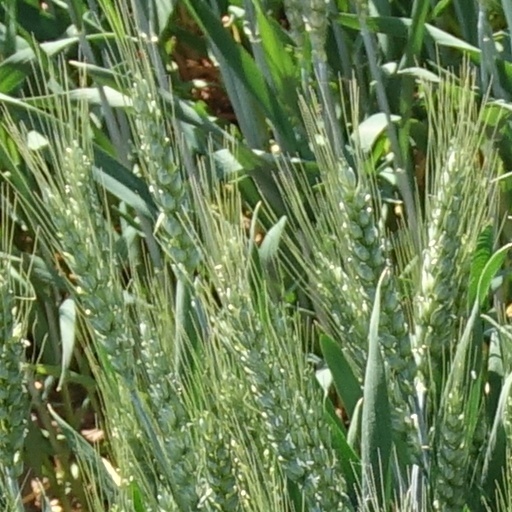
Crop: wheat